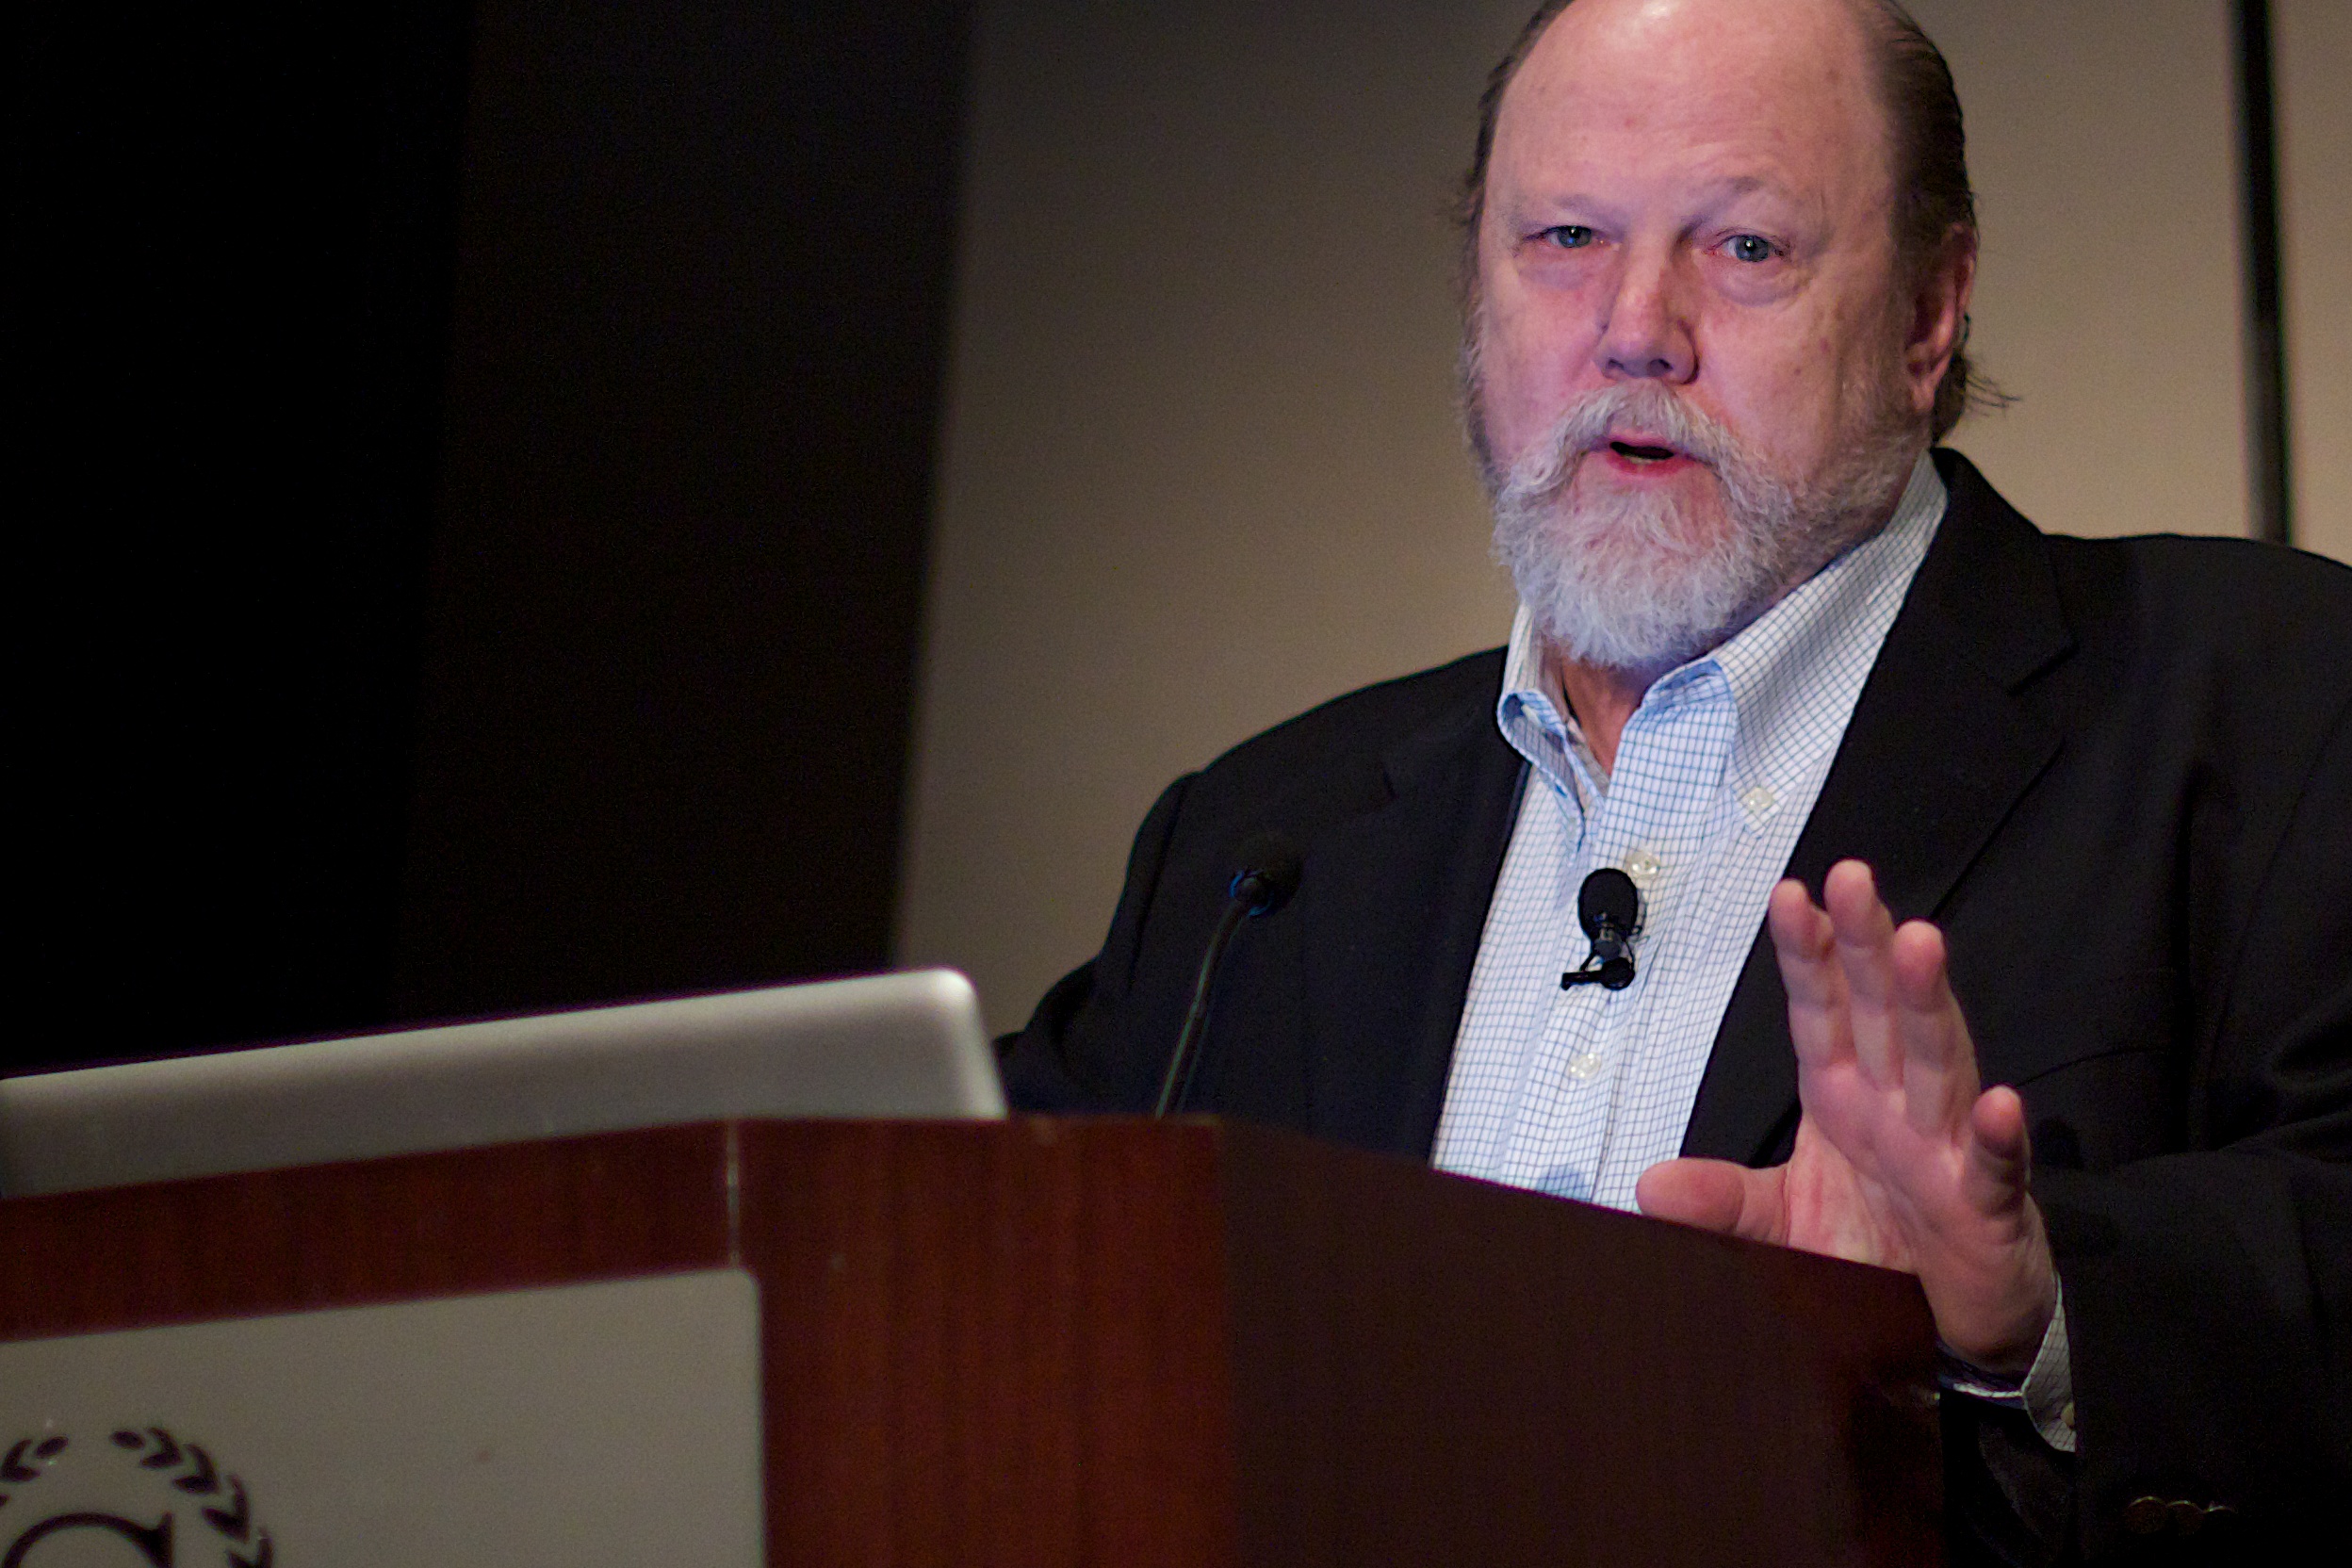
person, speaker, speech, mcn2010